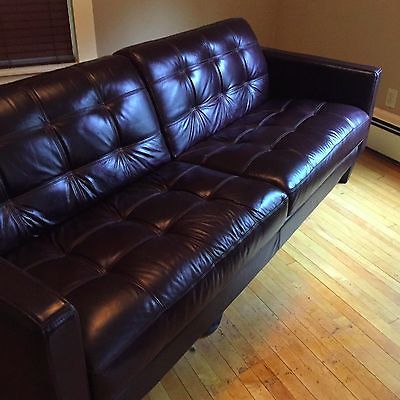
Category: sofa